Flor do Caribe

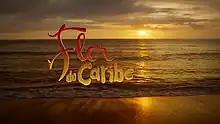

Flor do Caribe (English: "Caribbean Flower") is a Brazilian telenovela produced and broadcast by TV Globo originally ran from March 11 to September 19, 2013.